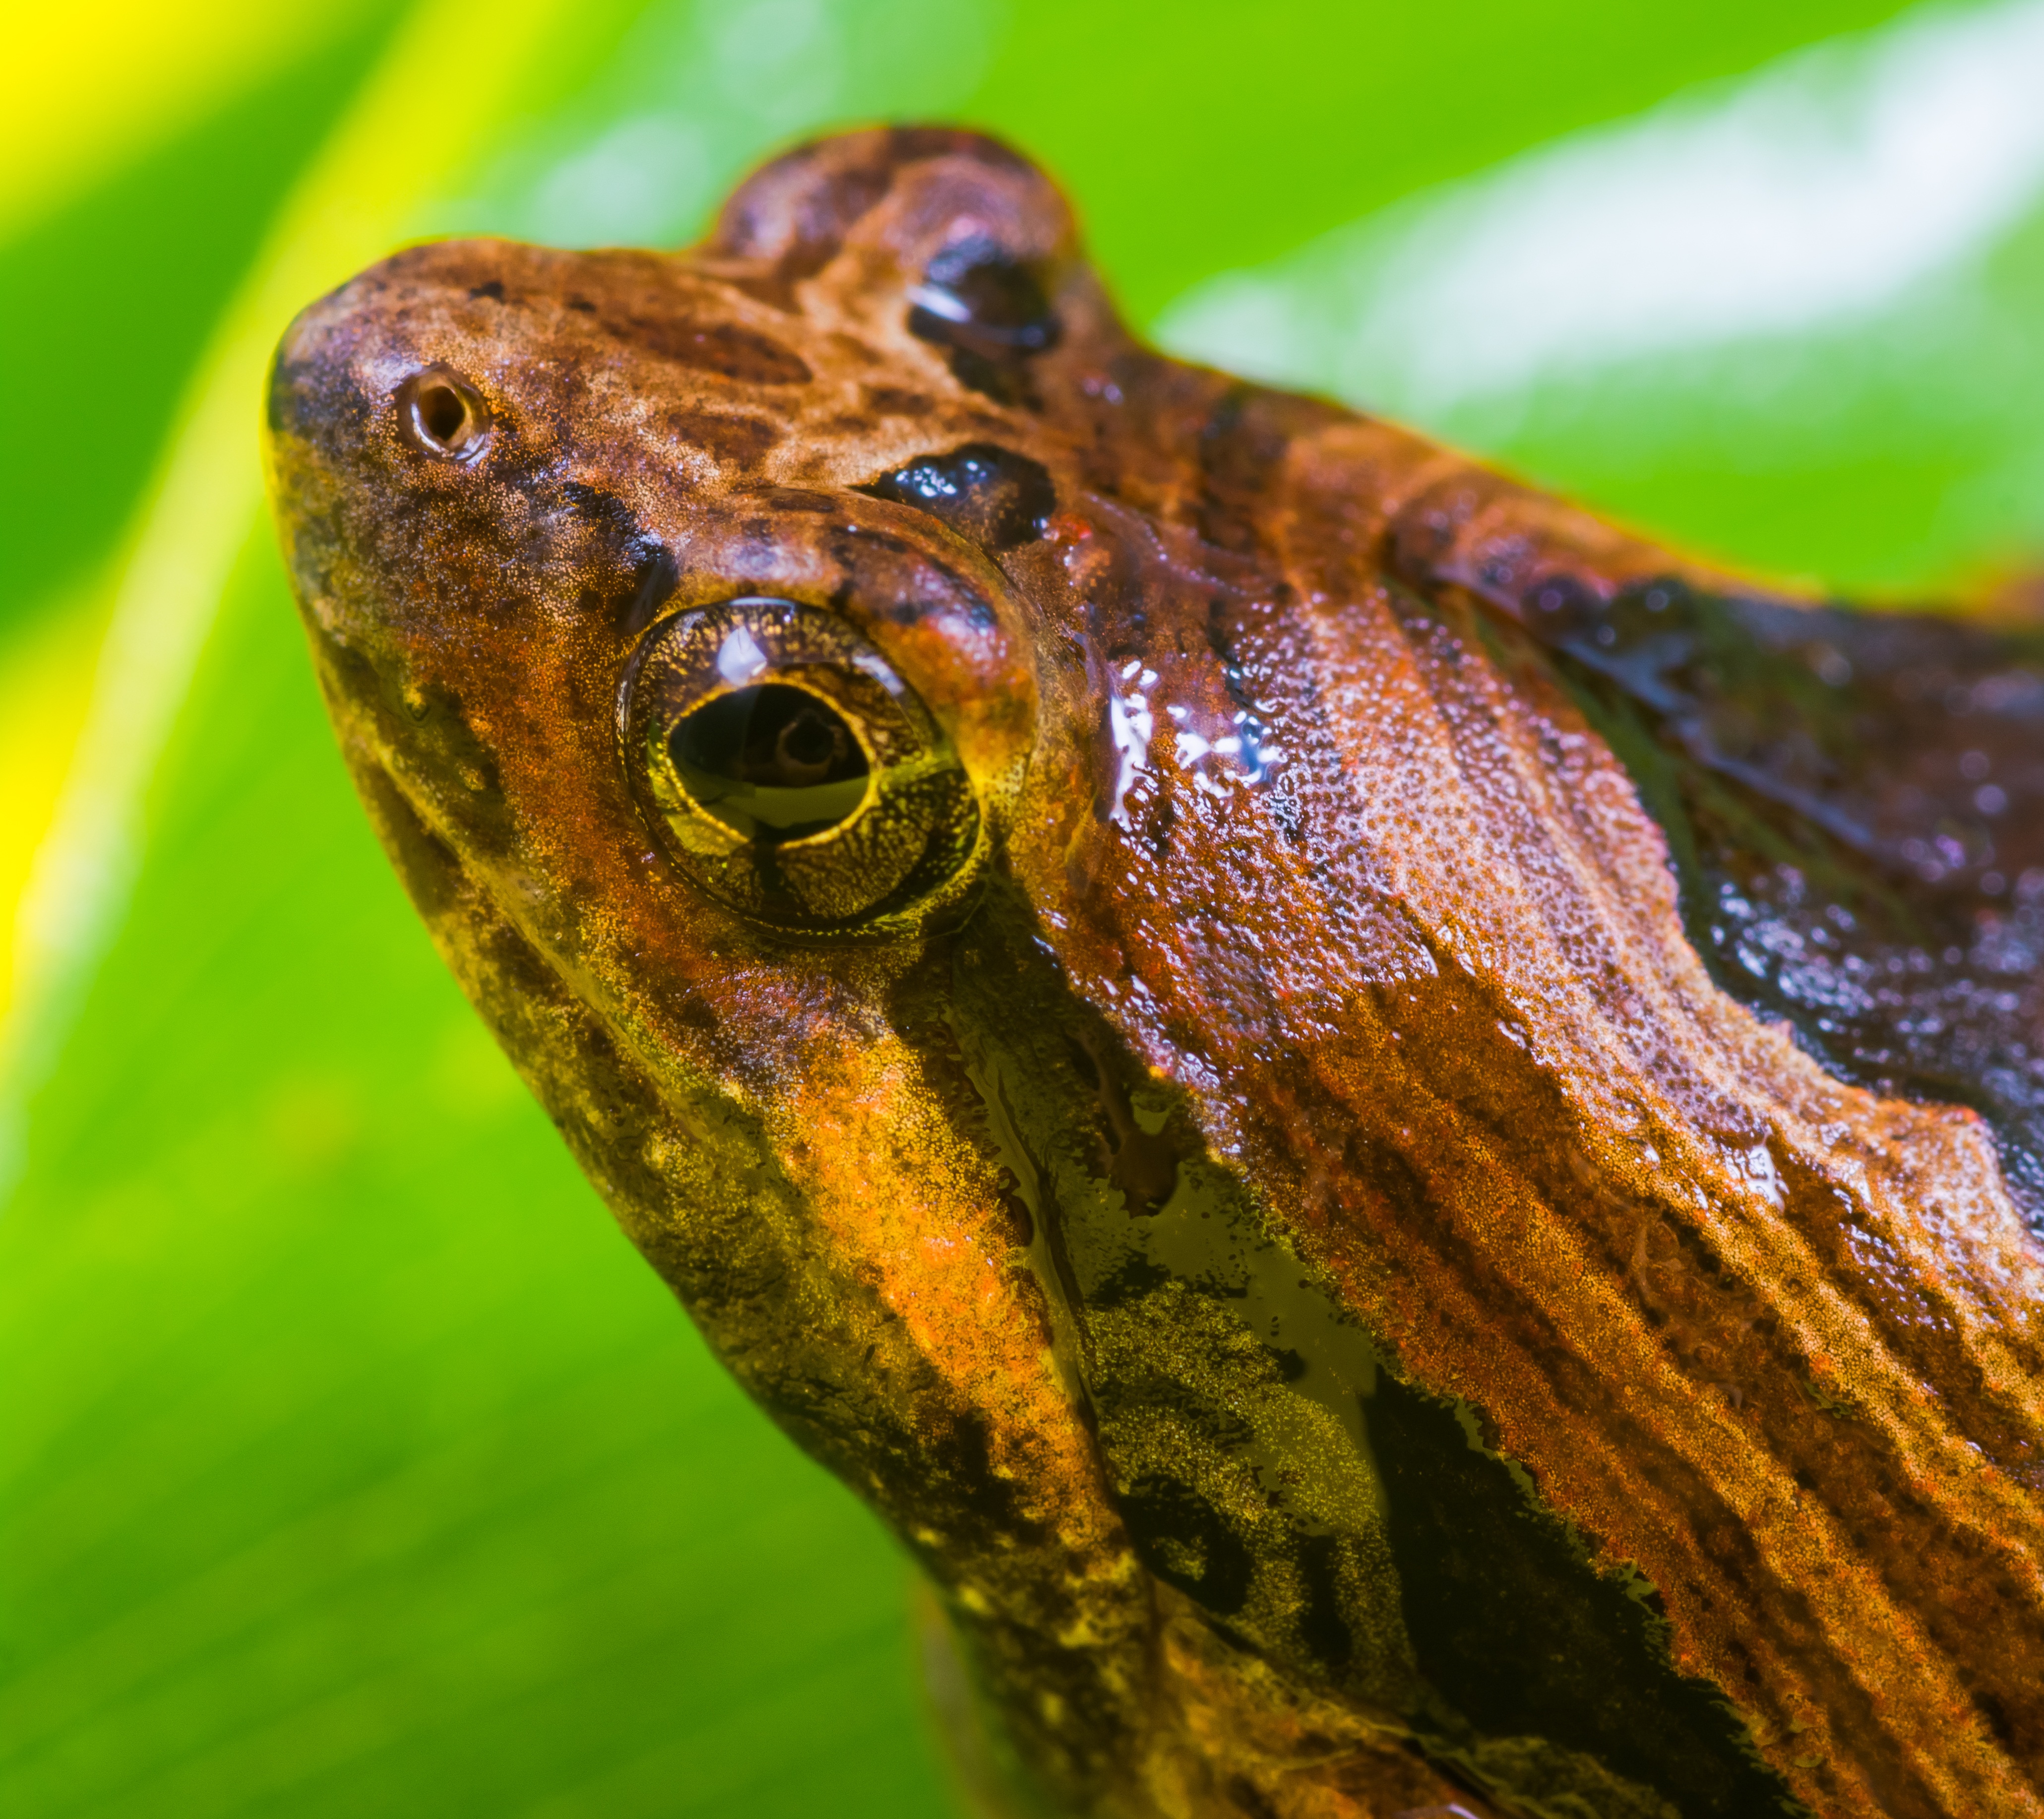
nature, wildlife, green, frog, amphibian, fauna, tree frog, close up, vertebrate, newt, amphibians, macro photography, anuran, dactyloidae, ranidae, lissotriton